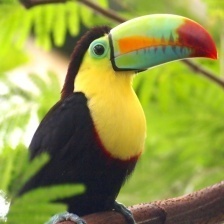
Species: TOUCHAN
Scientific name: RAMPHASTIDAE
ImageNet parent category: toucan